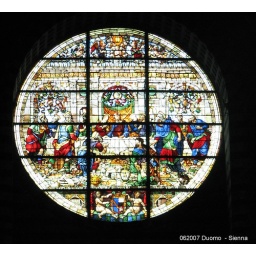
Siena - HUGE stained glass window in the Duomo